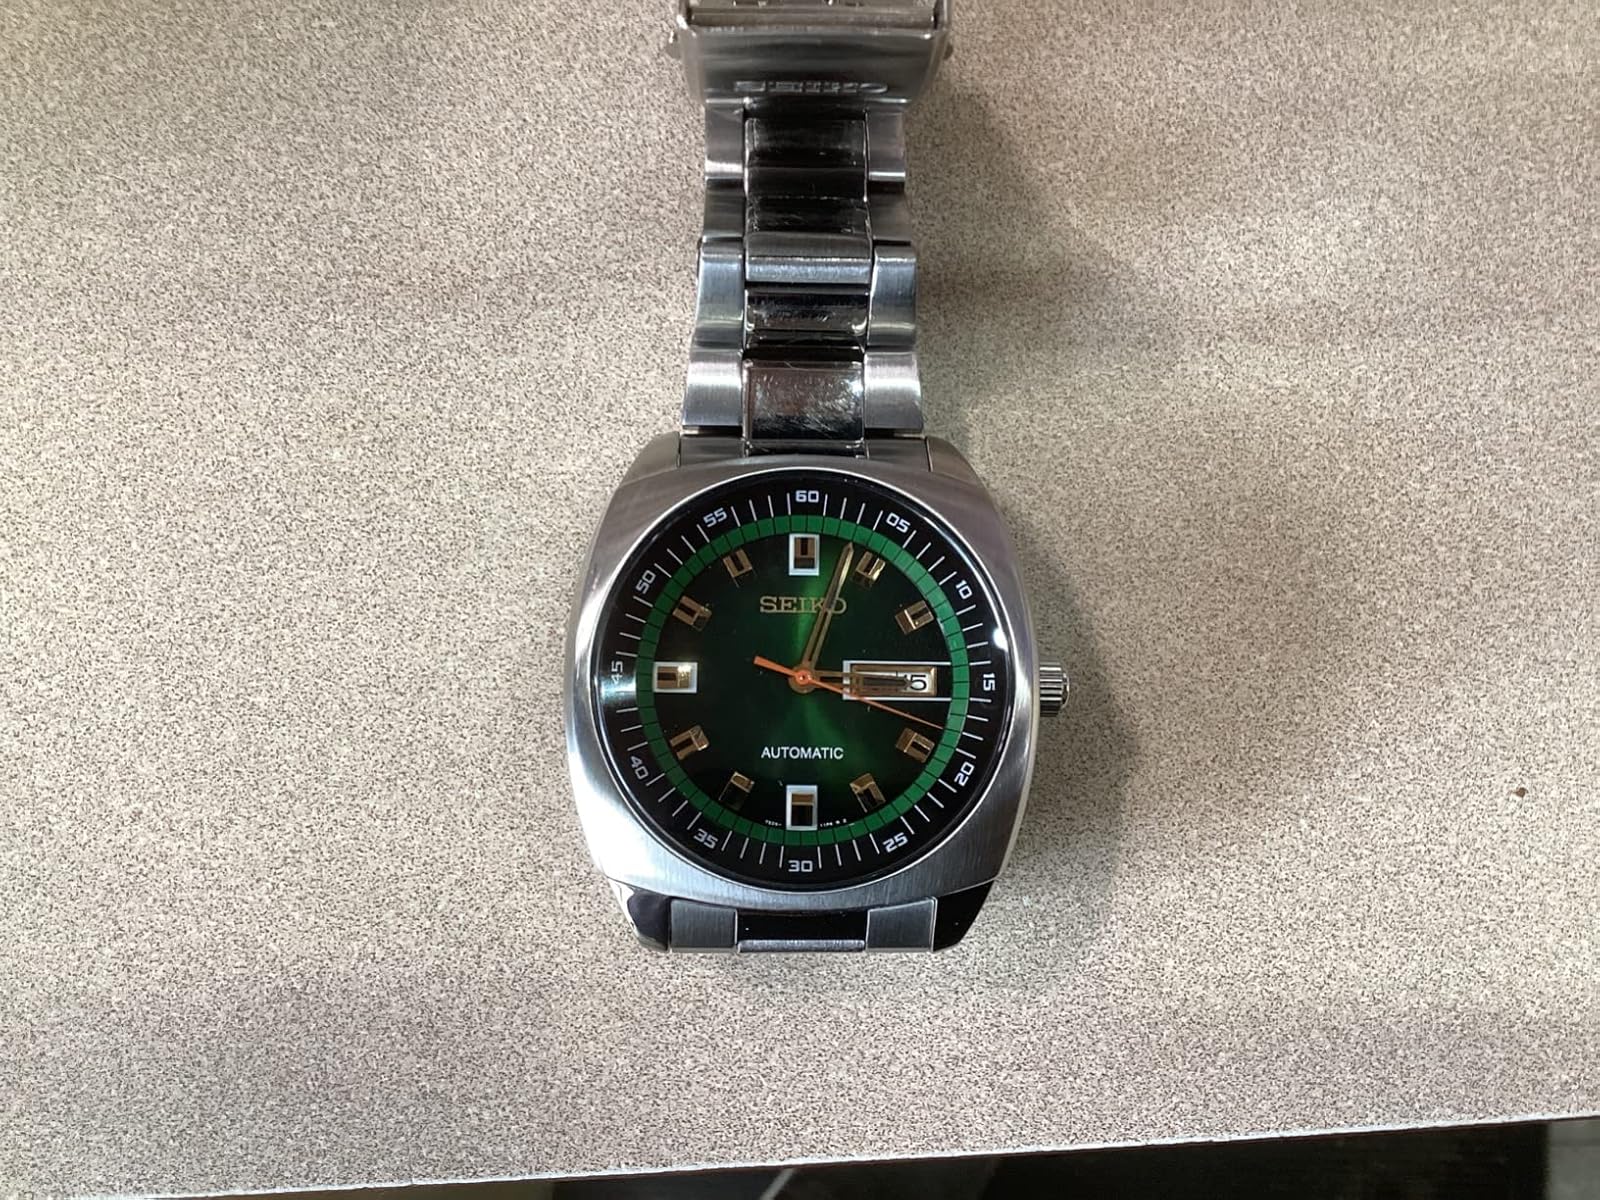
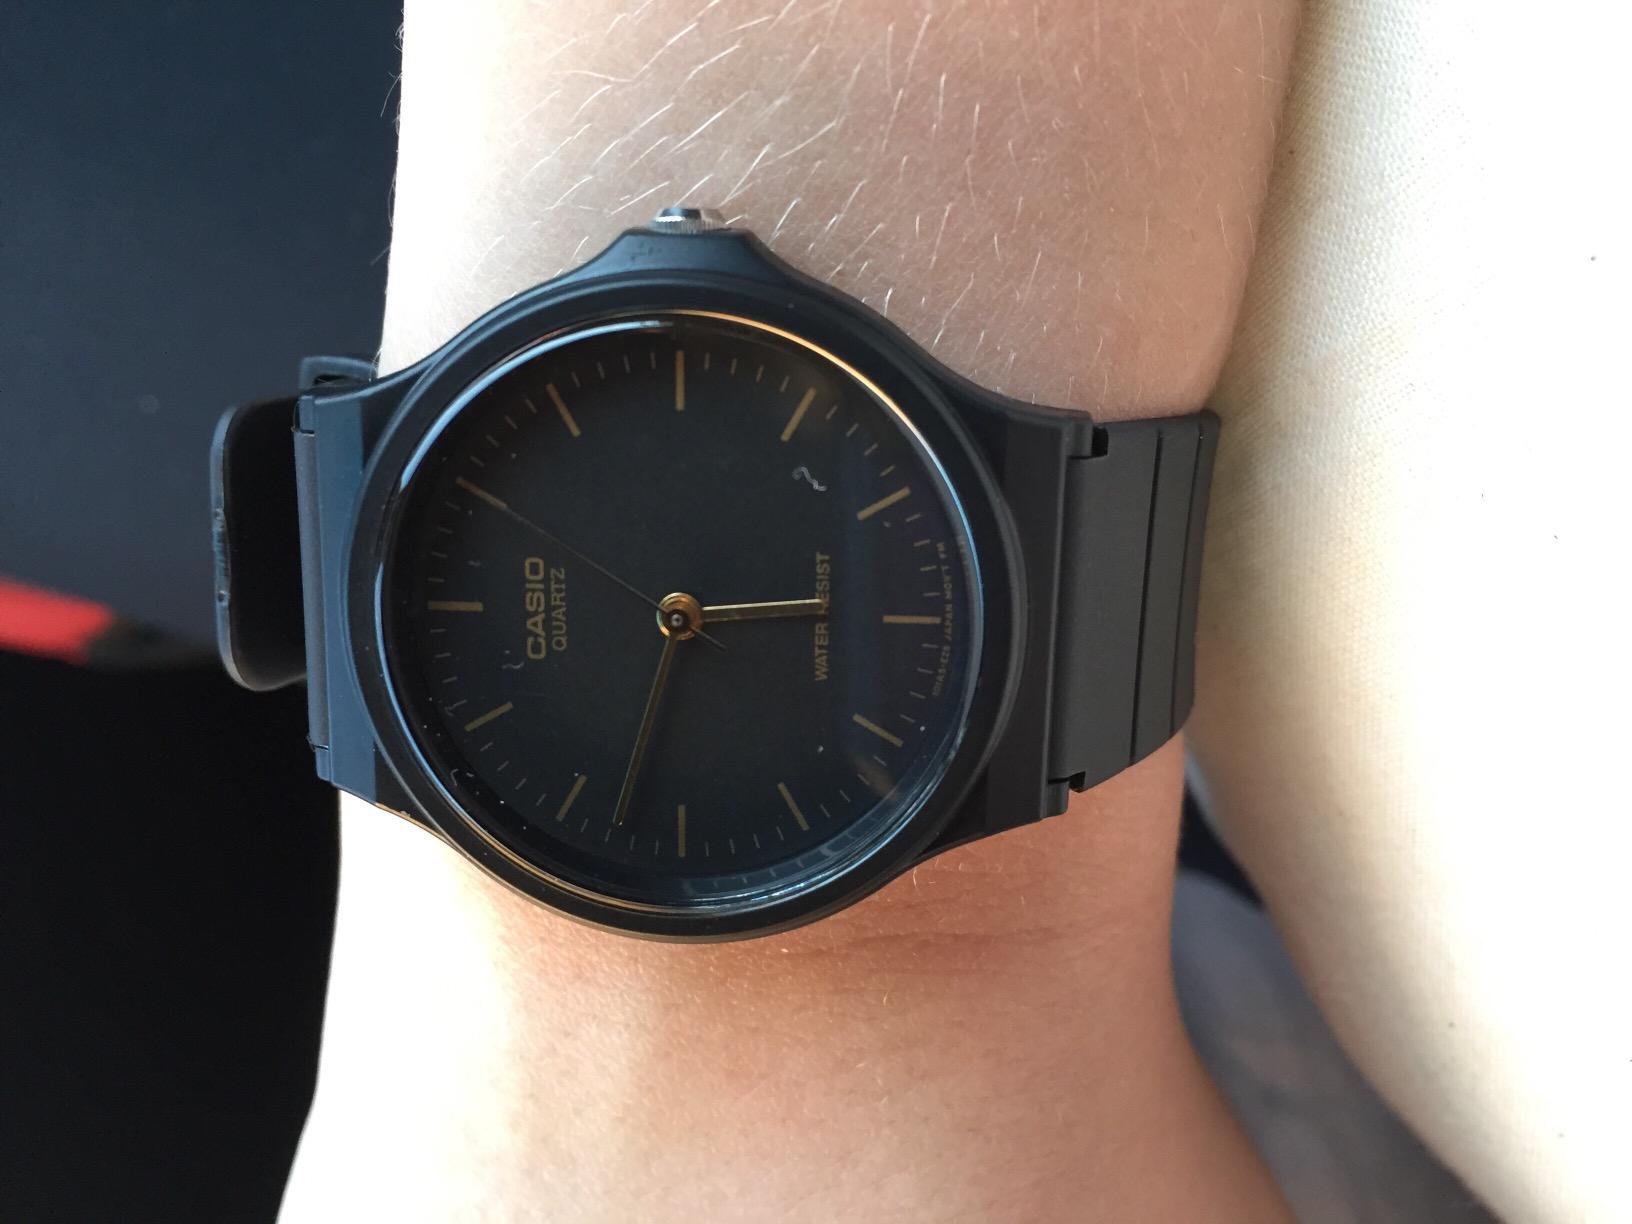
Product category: accessories_watch
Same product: no